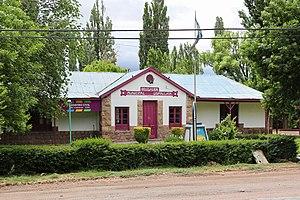
Delegation municipal, Uspallata
Uspallata est une ville de la province de Mendoza, en Argentine, située dans le